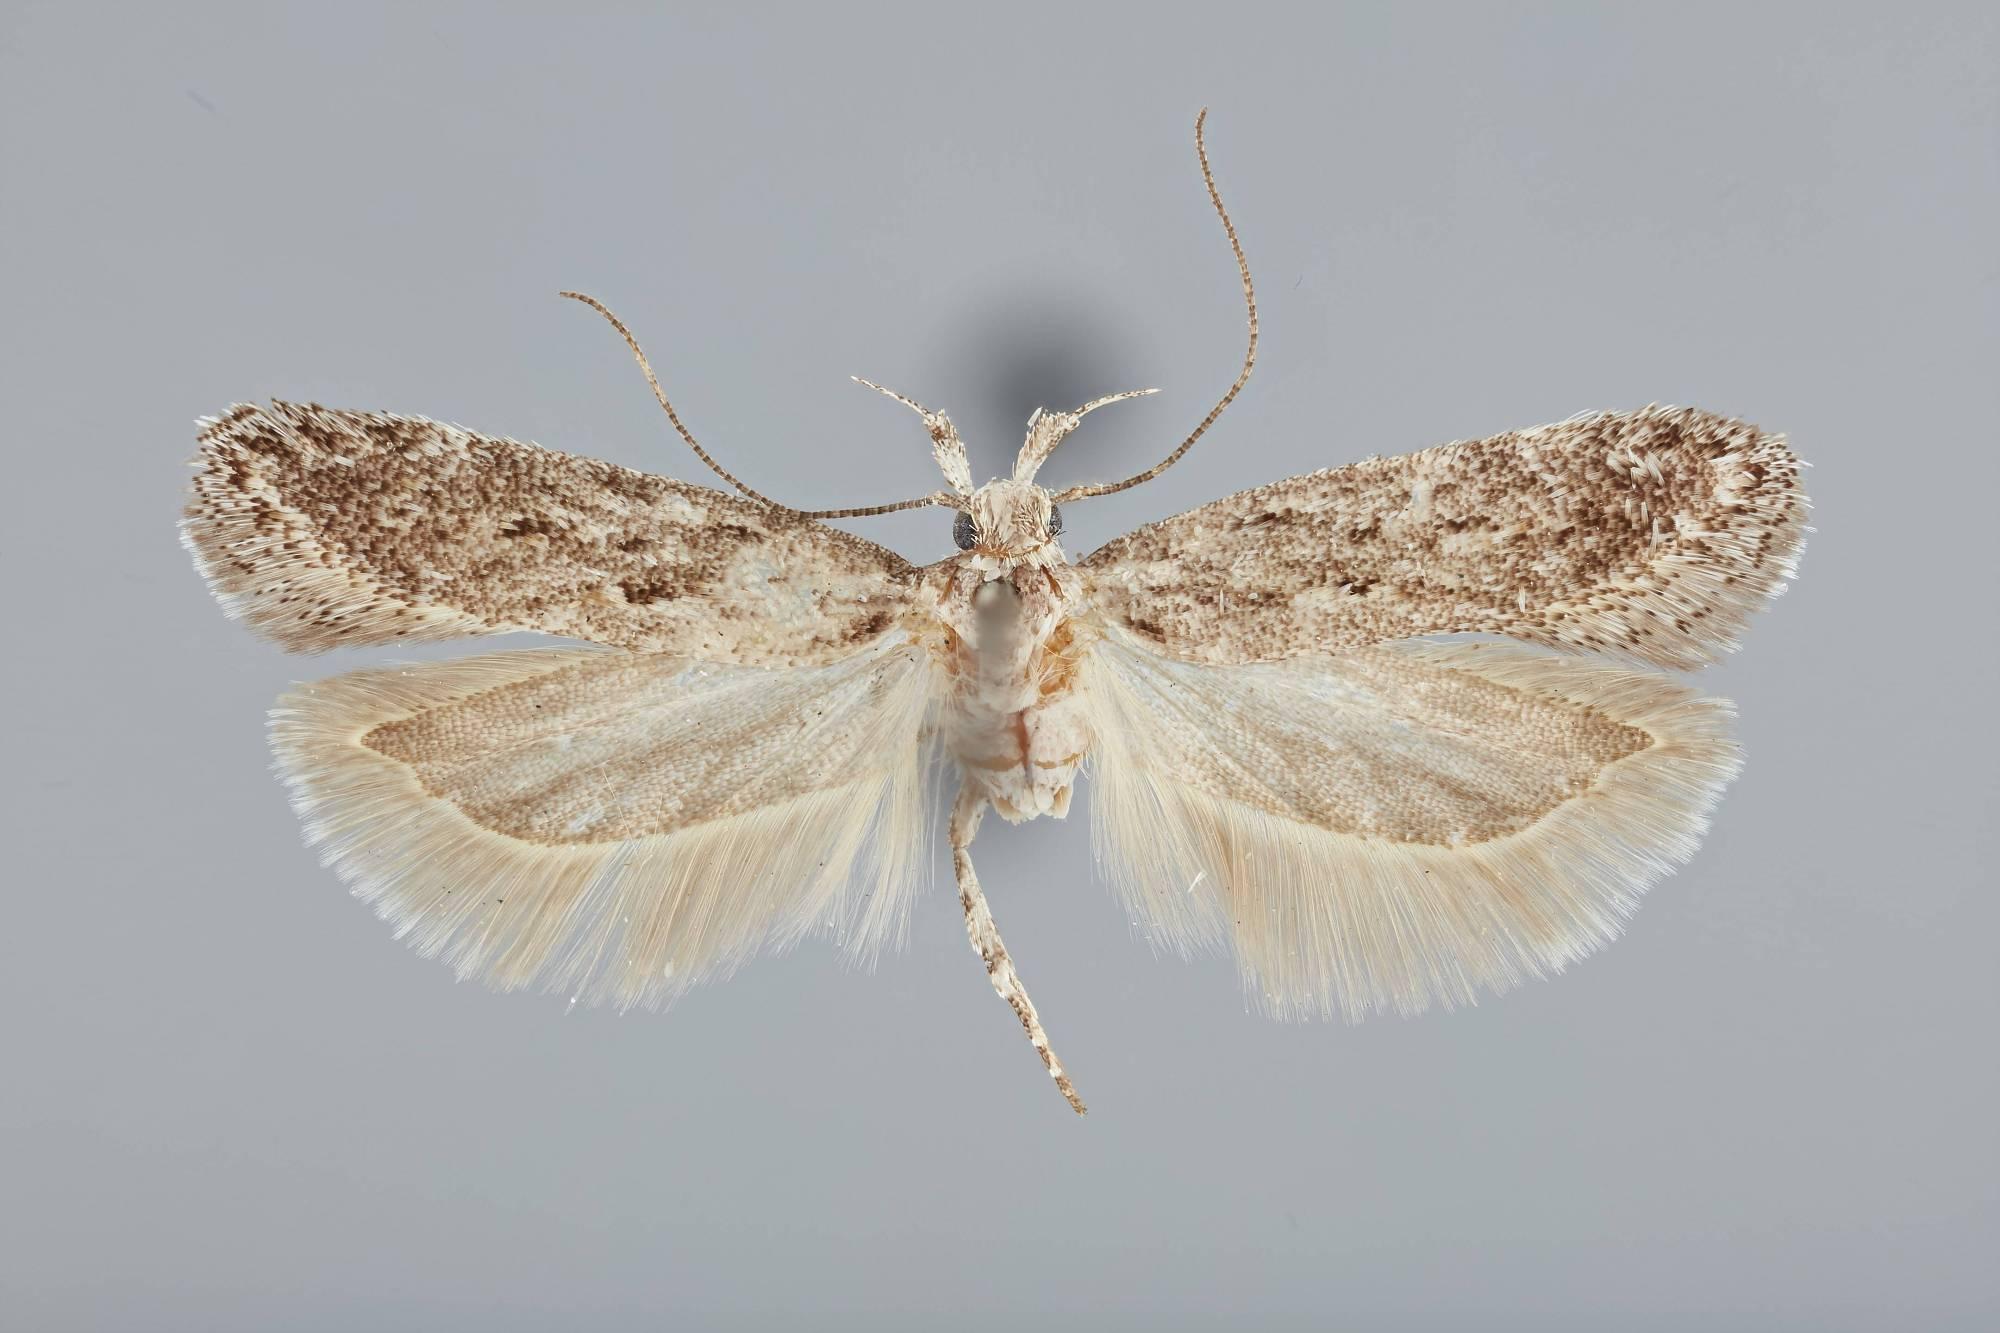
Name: Aroga websteri
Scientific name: Aroga websteri Clarke, 1942
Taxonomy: Animalia, Arthropoda, Insecta, Lepidoptera, Glossata, Gelechiidae, Gelechiinae
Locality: Pullman, Whitman, Washington, United States
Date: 18 Jul 1930